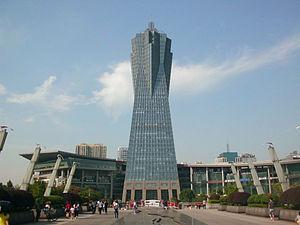
Le Zhejiang Global Center ou West Lake Culture Square est un gratte-ciel de 170 mètres de hauteur, construit à Hangzhou, capitale de la province du Zhejiang de 2002 à 2005.